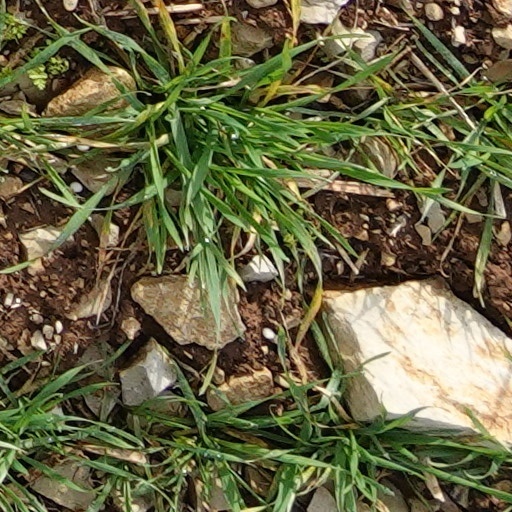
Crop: wheat